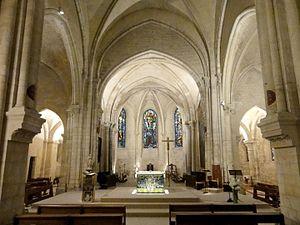
Nef, vue vers l'est.